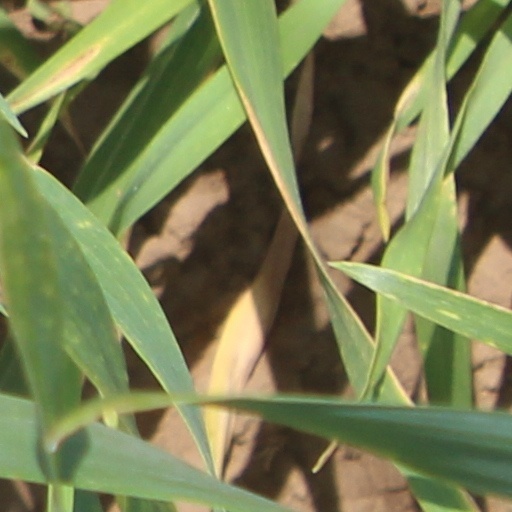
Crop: wheat